Luke Steele (musician)

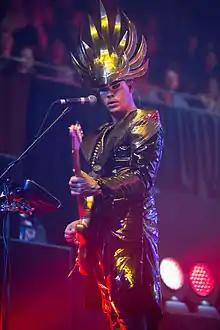
Steele performing in 2013

Luke James Steele (born 13 December 1979) is a New Zealand–born Australian musician, singer and songwriter. Steele is the vocalist and primary songwriter of the alternative rock band the Sleepy Jackson and is a member of the electronic music duo Empire of the Sun.